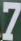
Number: 7